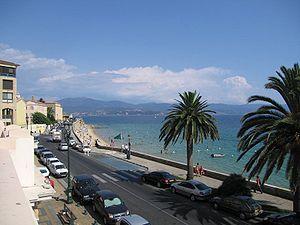
Le bord de mer corse n'est pas partout accessible par route, tant s'en faut. Mais plusieurs routes en suivent de larges fragments, et d'autres s'en approchent dans des culs-de-sac parfois longs de dizaines de kilomètres. Mises bout à bout, ces routes du bord de mer corse totalisent plus de 600 kilomètres, arpentant les environs des 1 047 kilomètres de littoral de l'île.